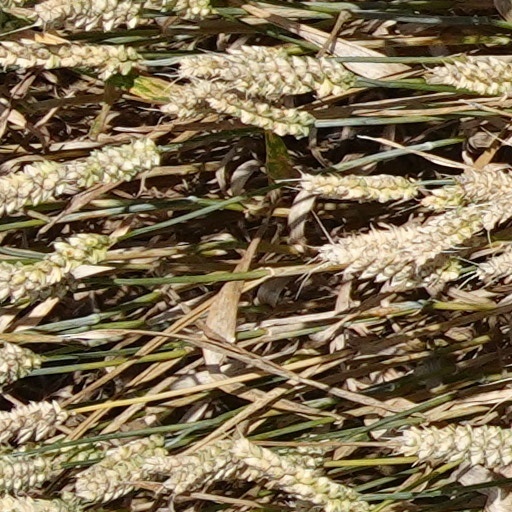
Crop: wheat